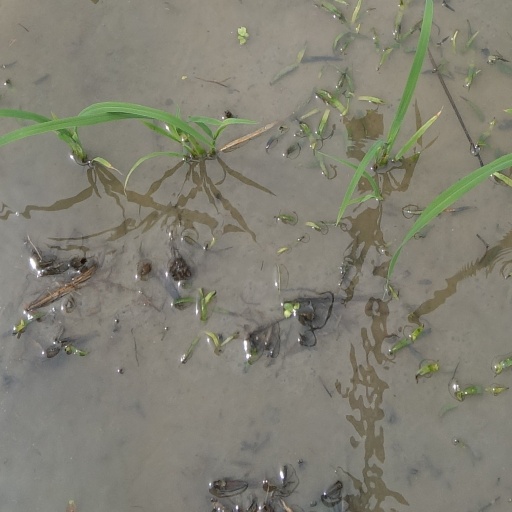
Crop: rice